Sjernarøy

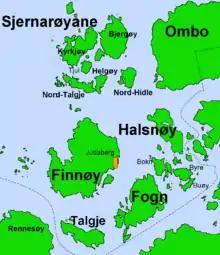
Sjernarøy municipality included the Sjernarøyane islands on the top of this map, plus the western part of Ombo

Sjernarøy consisted of several small and larger islands for a total of of land. The inhabited islands included Kyrkjøy, Bjergøy, Eriksholmen, Tjul, Nord-Hidle, Aubø, Helgøy, Nord-Talgje, and the western part of Ombo. The uninhabited islands included Hestholmen, Finnborg, Lundarøynå, Norheimsøynå, Norheimslamholmen, Staup, Fiskholmane, as well as many other smaller islands.